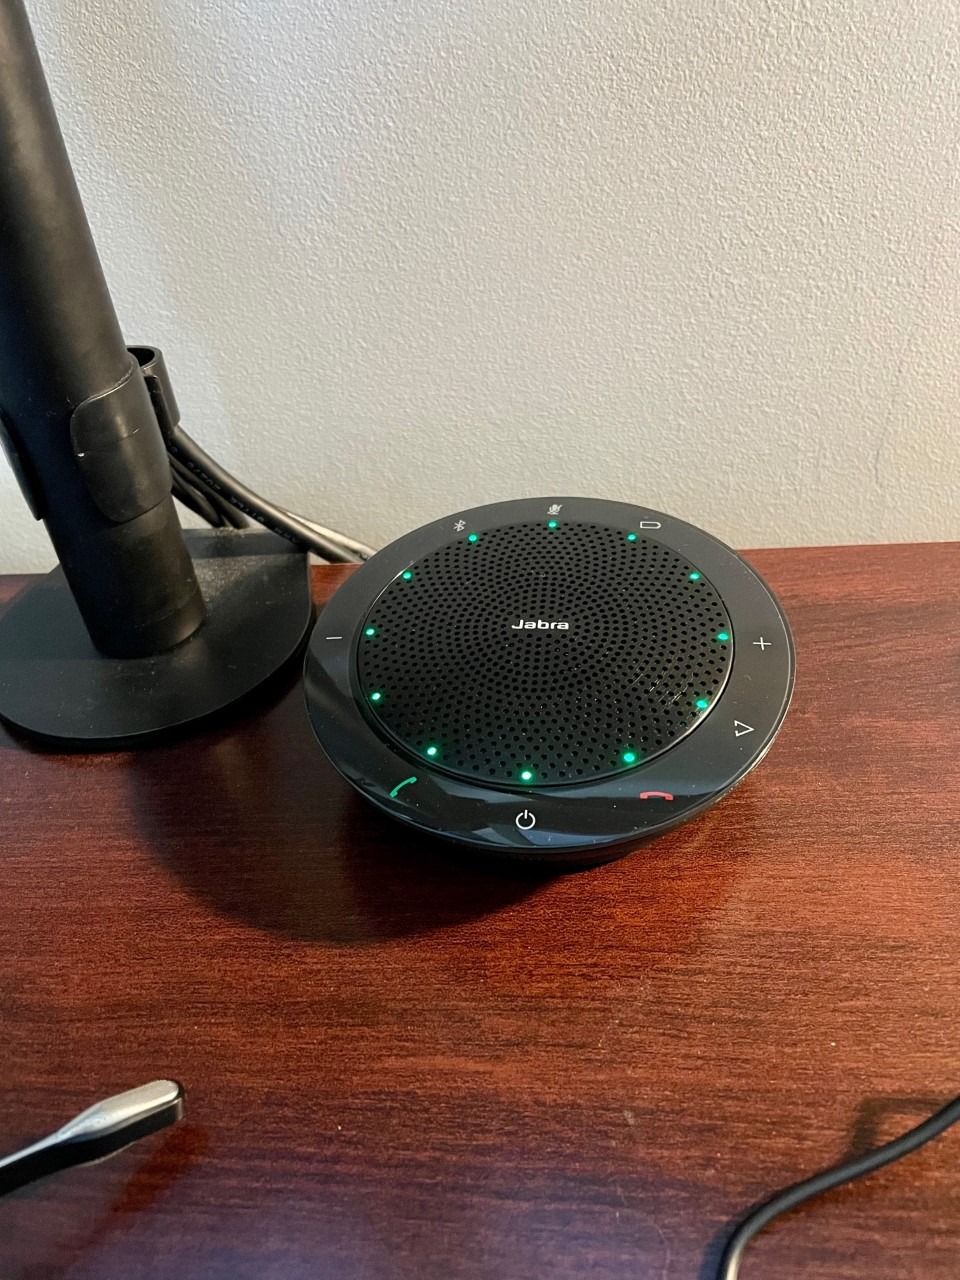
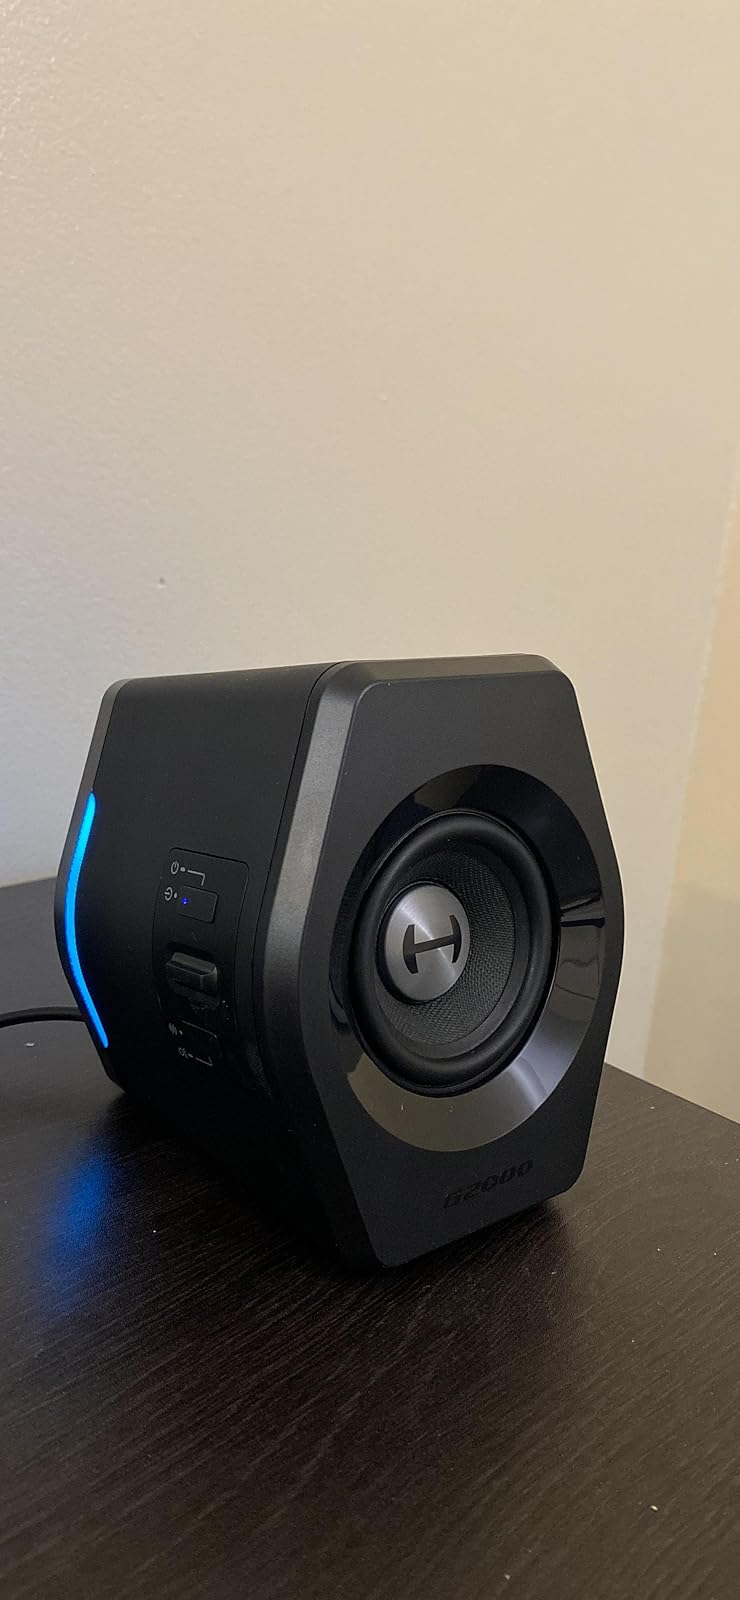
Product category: speaker
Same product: no